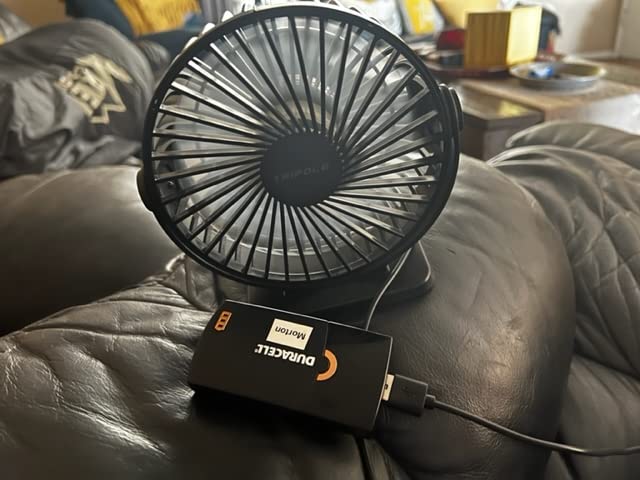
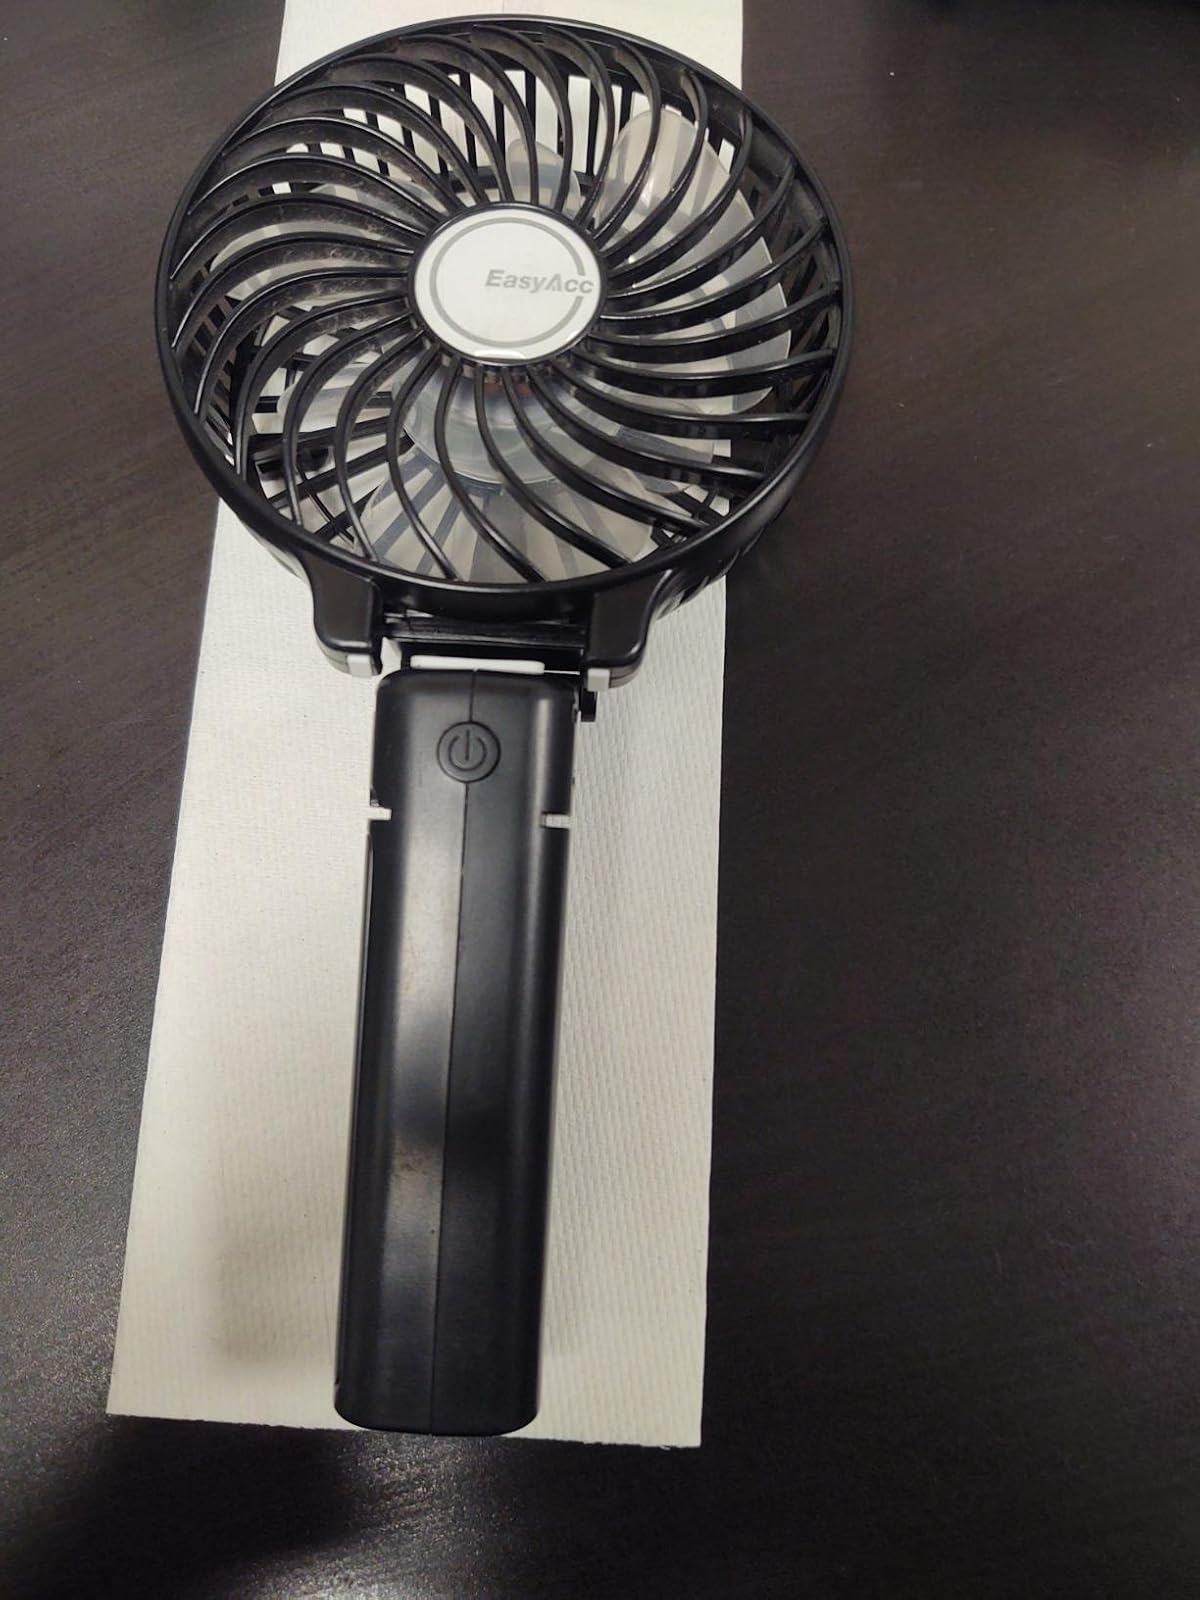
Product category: fan
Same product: no